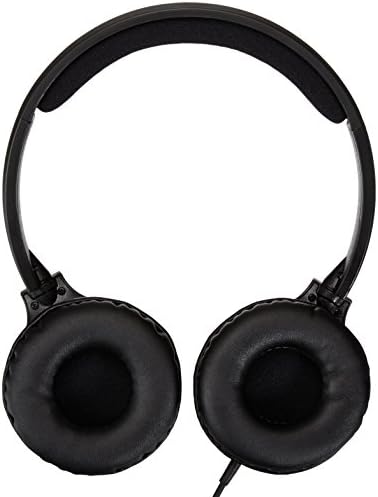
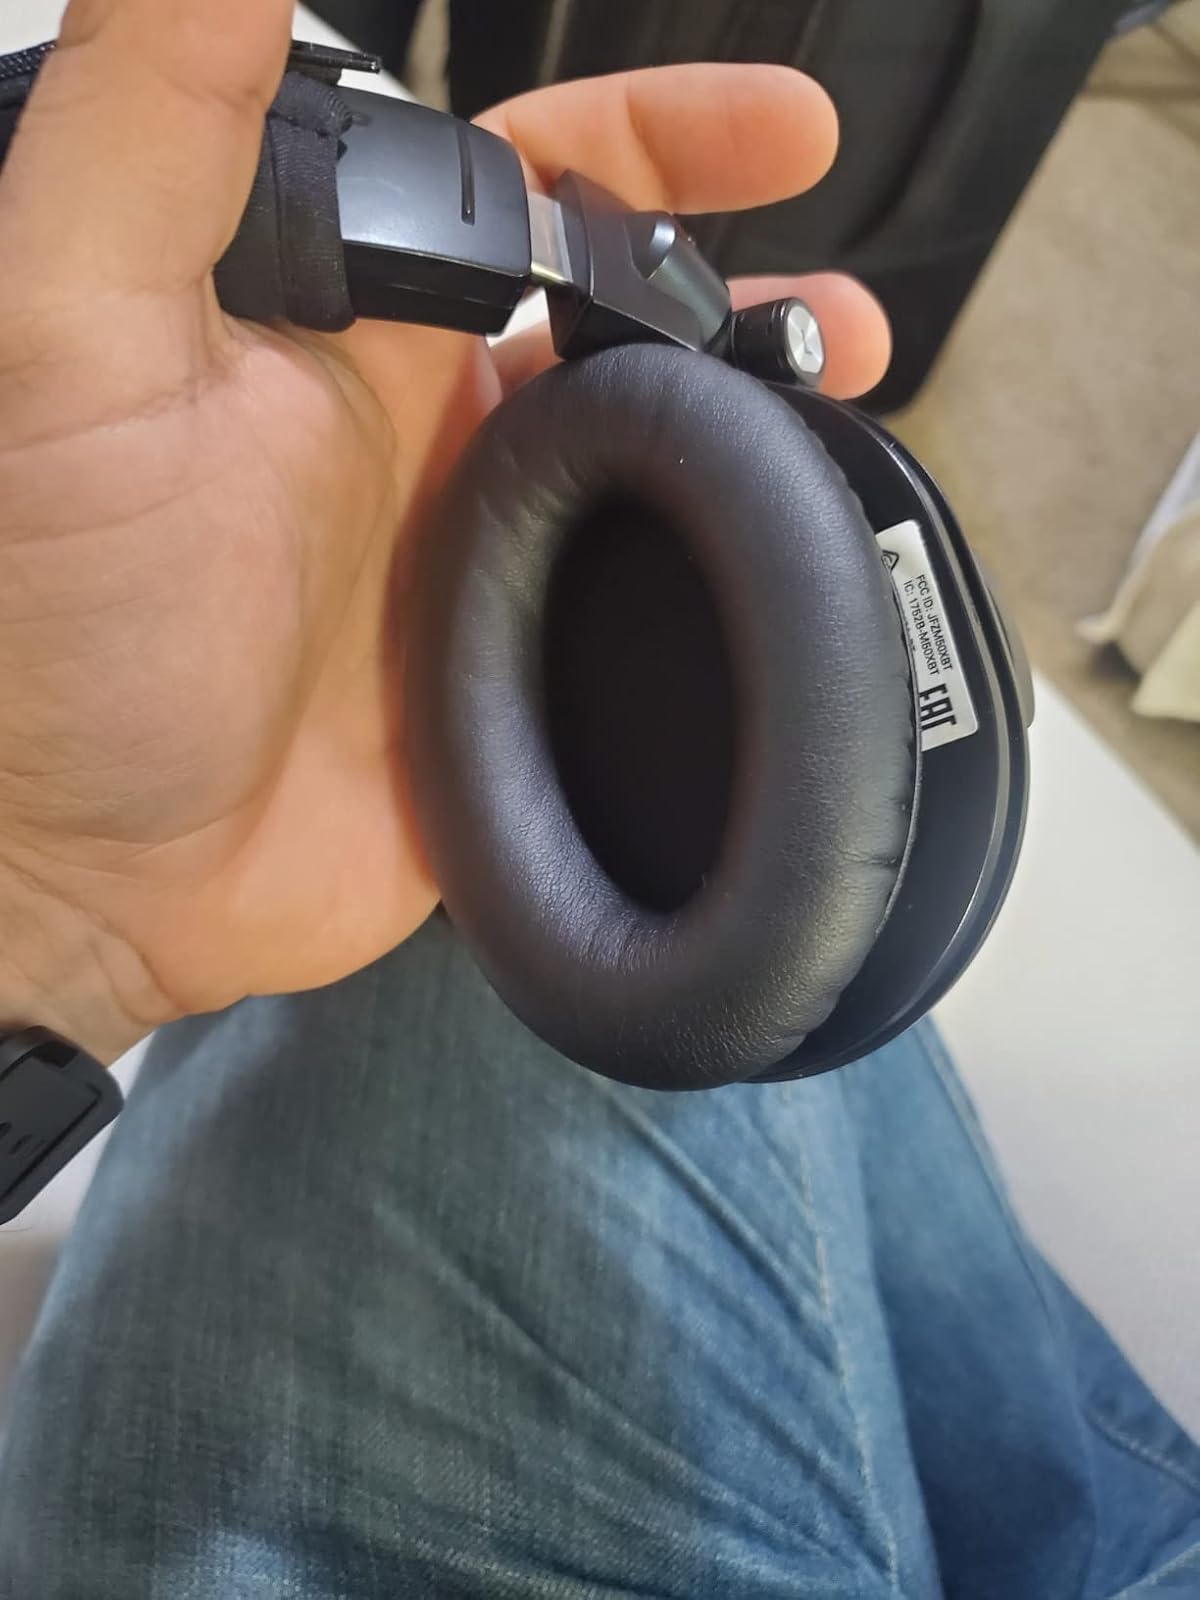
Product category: headphones
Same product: no